Milton Abramowitz

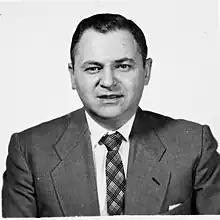

Milton Abramowitz (19 February 1915 – 5 July 1958) was an American mathematician at the National Bureau of Standards (NBS) who, with Irene Stegun, edited a classic book of mathematical tables called "Handbook of Mathematical Functions", widely known as "Abramowitz and Stegun".